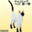
Label: cat